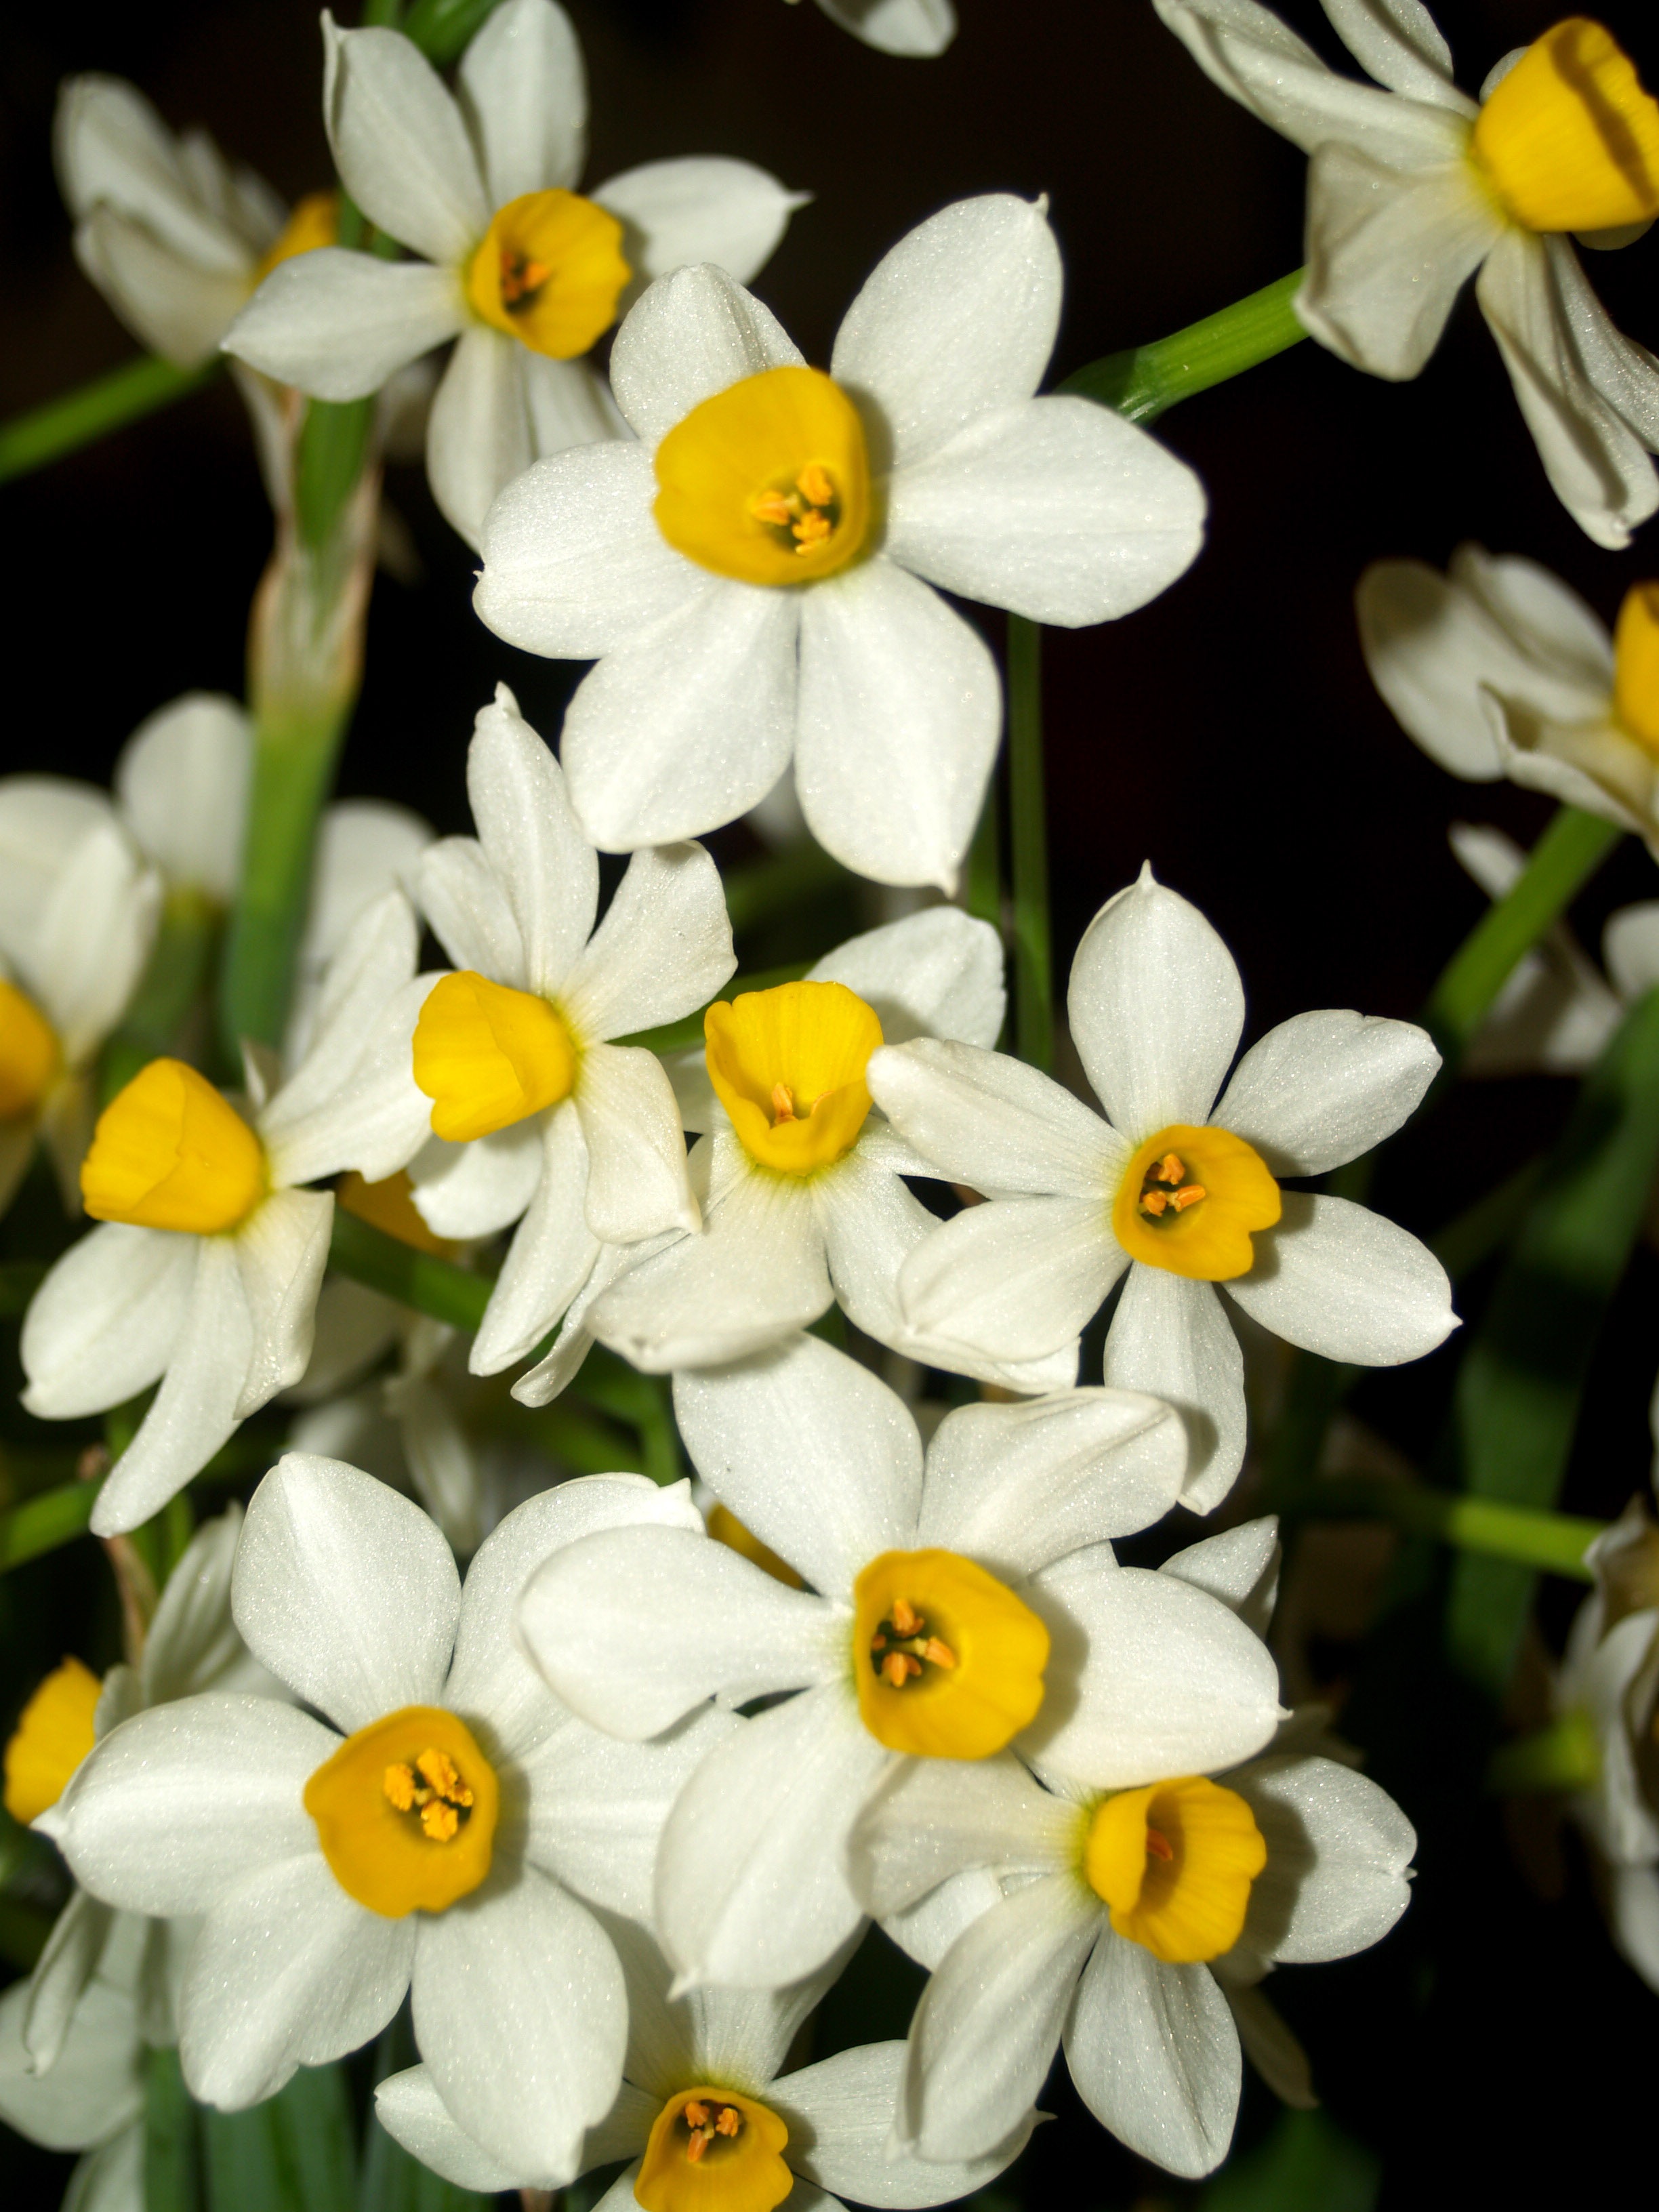
nature, branch, blossom, growth, plant, flower, purple, petal, bloom, summer, floral, daisy, foliage, bouquet, decoration, spring, tropical, lush, color, natural, clean, botany, yellow, pink, flora, botanical, orchid, wildflower, luxury, ornate, decorative, violet, blowing, bright, head, beautiful, narcissus, conservation, event, exotic, bud, oriental, elegance, individual, carpel, macro photography, flowering plant, phalanxes, land plant, violet family